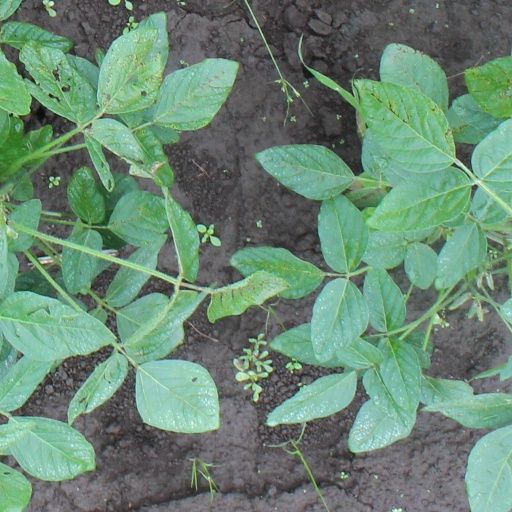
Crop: soybean